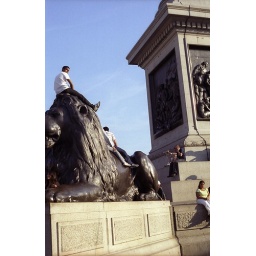
This young boy found a lion in the middle of the city of downtown London. He climbed on top.